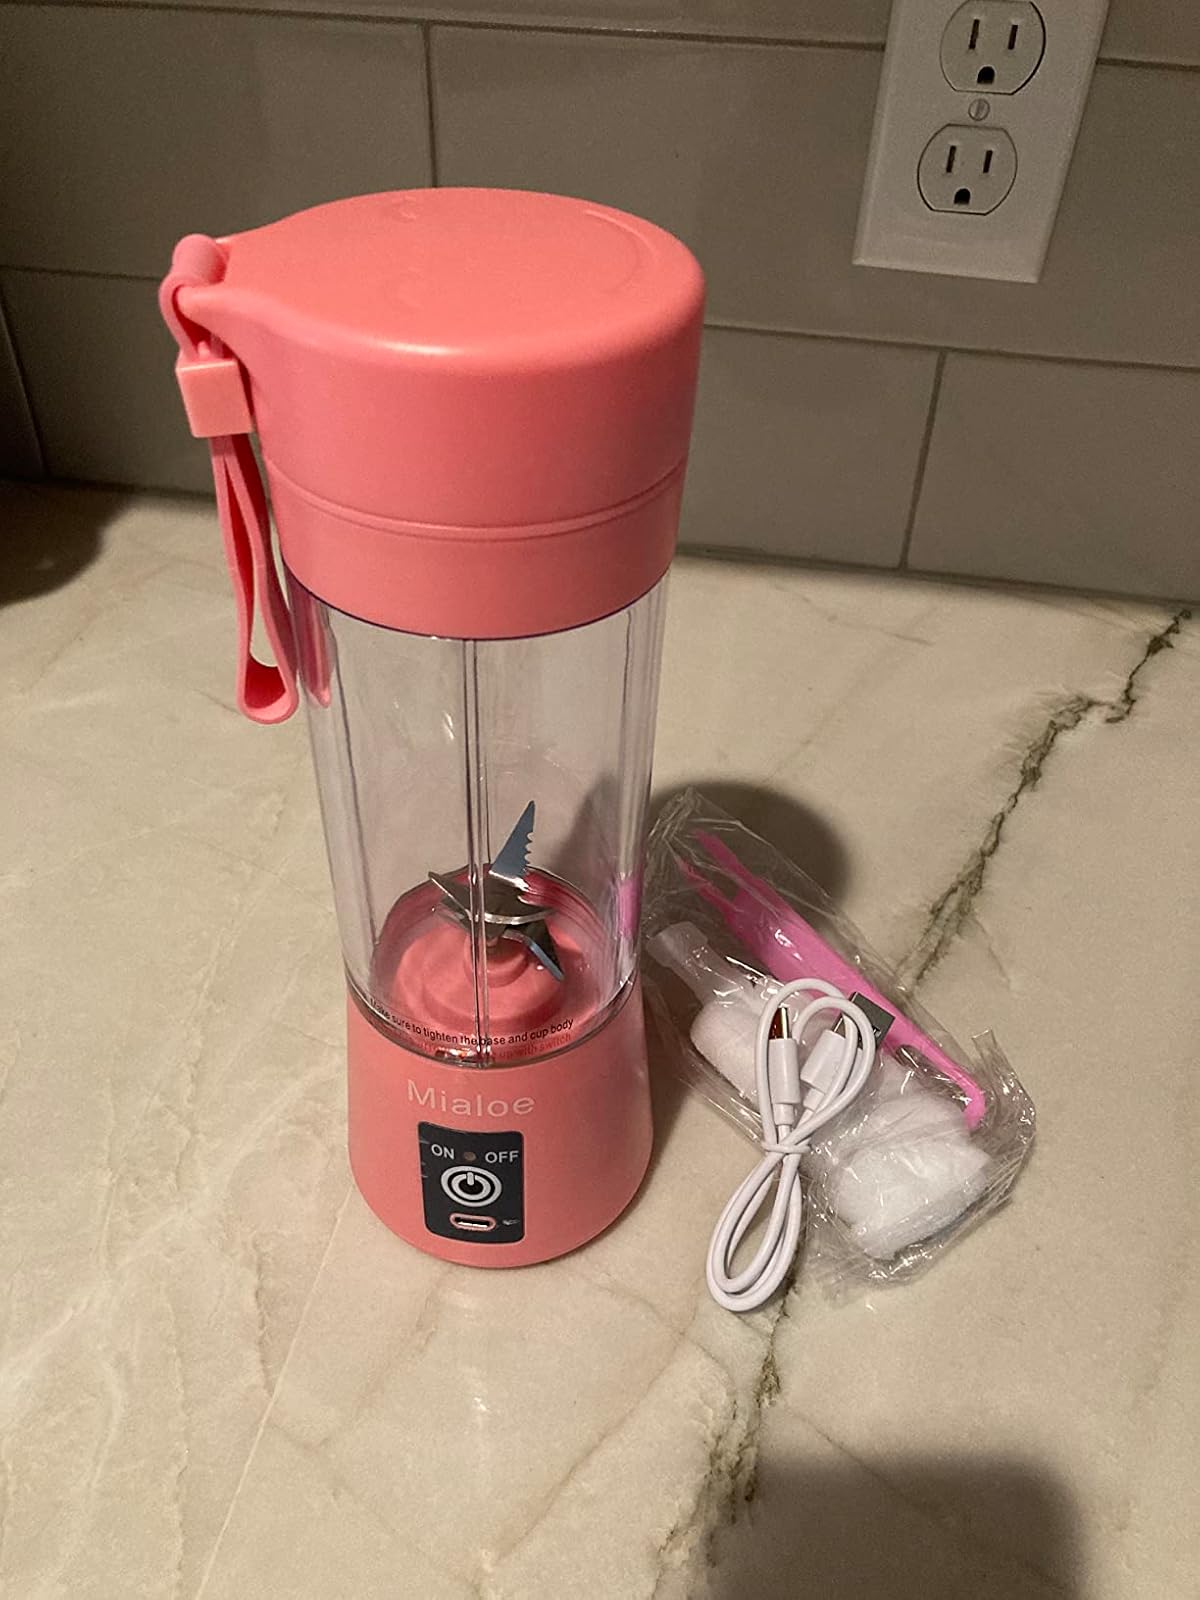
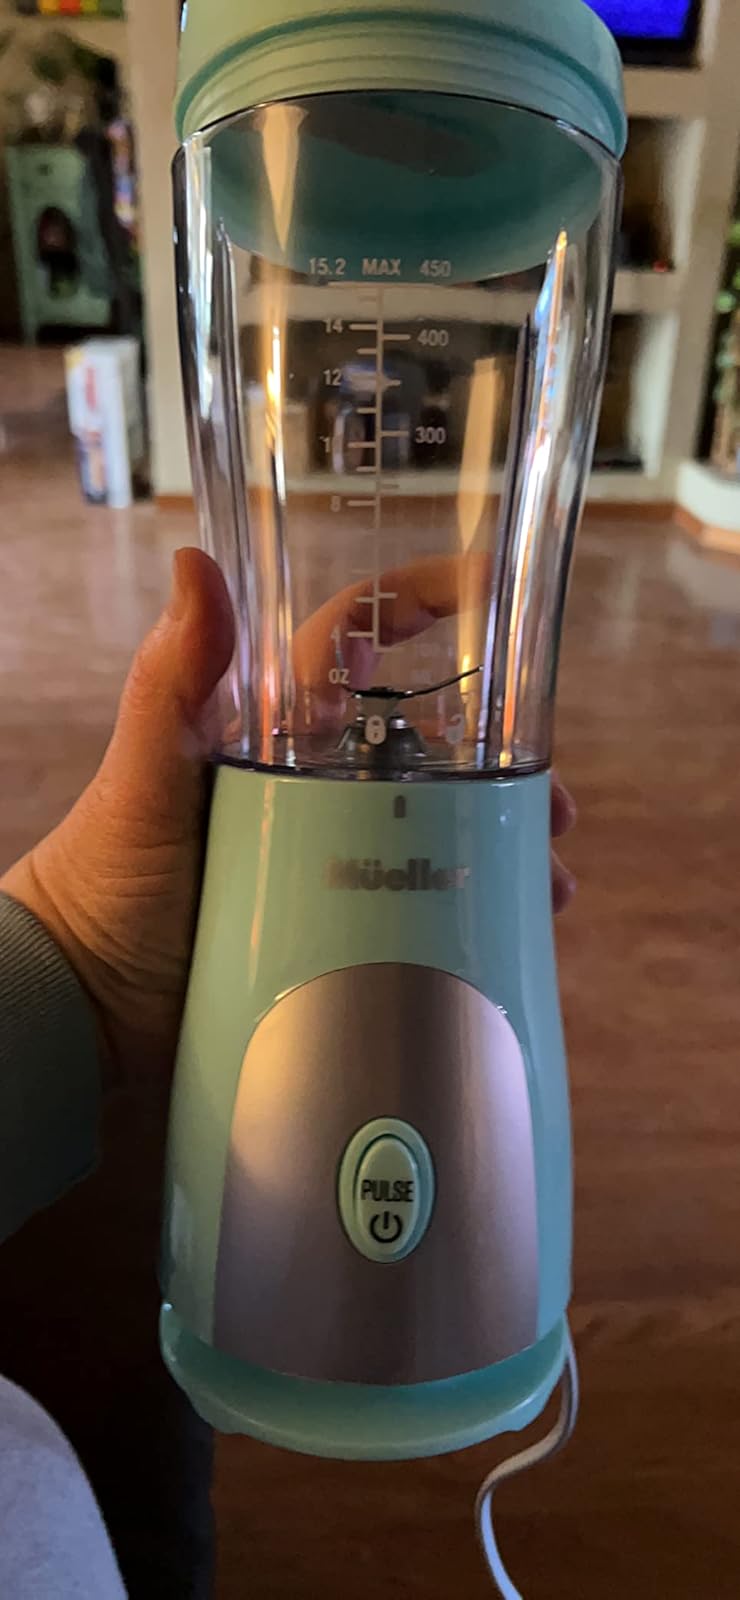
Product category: items_blender
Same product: no